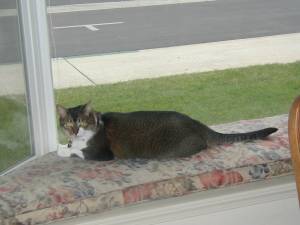
Animal: cat
Breed: abyssinian